Vandeleur Molyneux Grayburn

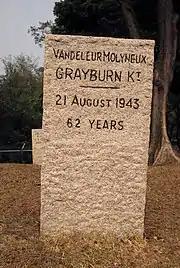
Tomb of V. M. Grayburn at the Stanley Military Cemetery.

For the first half of his sentence he remained in good health. Beginning from 16 August 1943 he complained about a slight fever and a loss of appetite. His condition deteriorated and was sent to the Prison hospital on 18 August. Khader Bux, an Indian warder, acted as a medical officer, applied to the Japanese authorities four times for a doctor but none was sent. Dr. Harry Talbot, who was also sent to the same prison, diagnosed a high fever and was slightly delirious on 20 August. Although Bux managed to get some sulphonamide tablets smuggled in for the patient, Grayburn was already comatose on 21 August. He died at about 7.30 p.m. on Saturday, 21 August at the age of 62. He was buried at today's Stanley Military Cemetery. Streatfield wrote on Grayburn's death: